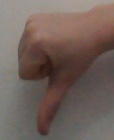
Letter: waw